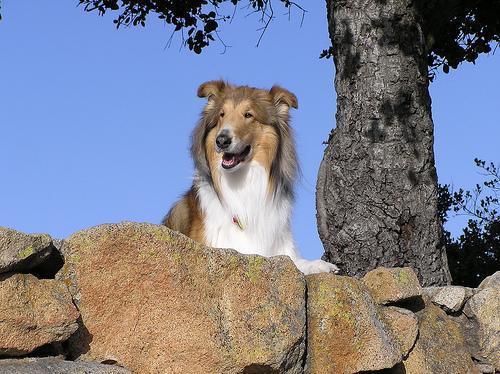
collie